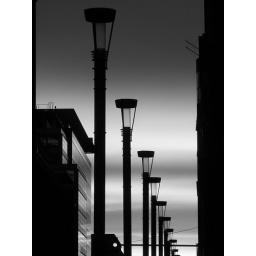
... in black and white this time.